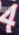
Number: 4